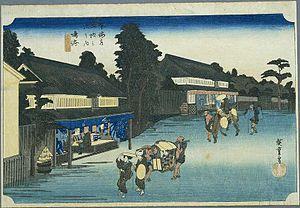
Narumi-juku était la quarantième des cinquante-trois stations, ou relais, du Tōkaidō. Elle était située dans l'actuel arrondissement de Midori à Nagoya, dans la préfecture d'Aichi au Japon.
Les Cinquante-trois Stations du Tōkaidō, dans l'édition Hōeidō présentée ici, sont une série d'estampes japonaises créées par Hiroshige après son premier voyage empruntant la route du Tōkaidō en 1832. Cette route, reliant la capitale du shogun, Edo, à la capitale impériale, Kyoto, est l'axe principal du Japon de l'époque. C'est également la plus importante des « Cinq Routes », les cinq artères majeures du Japon, créées ou développées pendant l'ère Edo pour améliorer le contrôle du pouvoir central sur l'ensemble du pays.